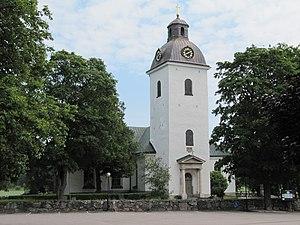
L'article Religion en Suède recense l'histoire et l'actualité de la religion des 10 327 589 Suédois.